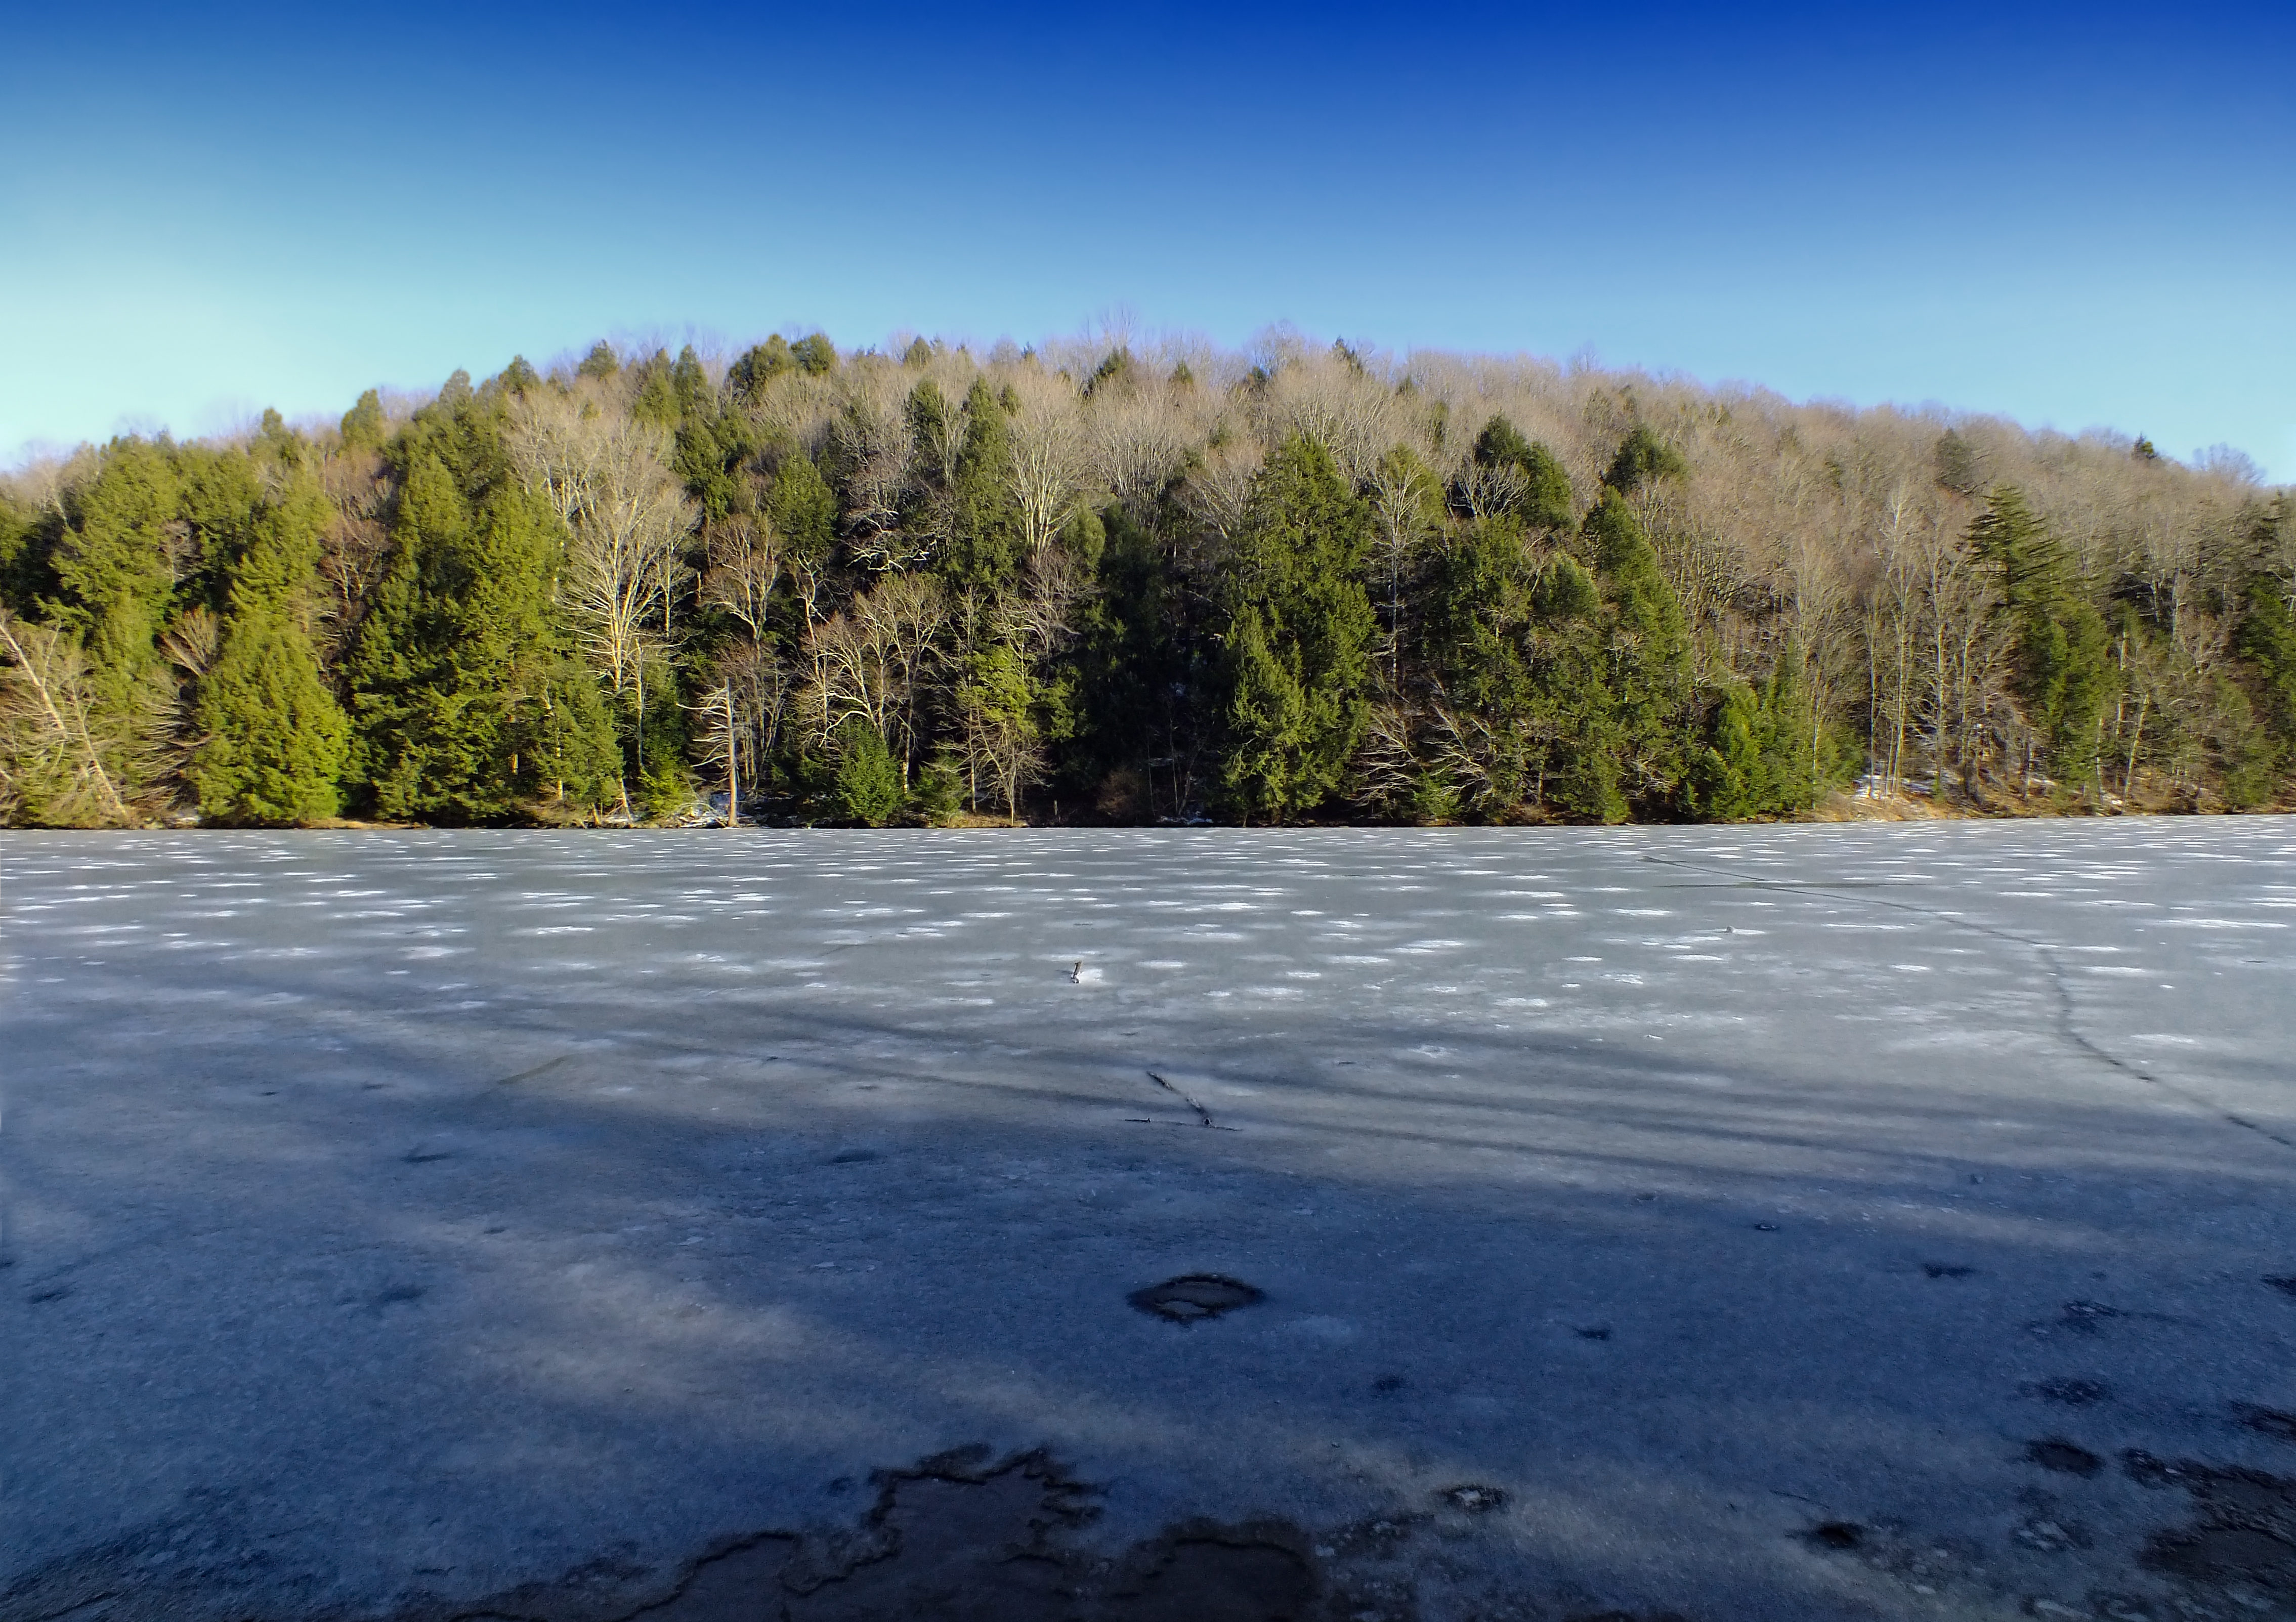
landscape, tree, nature, forest, wilderness, mountain, snow, winter, sky, lake, river, ice, reflection, reservoir, season, trees, creativecommons, wetland, cloudless, pennsylvania, endlessmountains, lackawannacounty, lackawannastatepark, habitat, loch, ecosystem, tundra, lackawannalake, natural environment, geographical feature